History of candle making

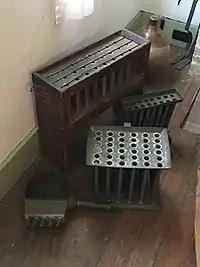
'Colonial'-style tapered candle molds

It is often believed that the use of wicked candles developed in Italy in the Etruscan period; a picture of a candlestick exists in an Etruscan tomb at Orvieto, and the earliest Etruscan candlestick may date from the 7th century BC. Candles may have evolved from tapers (long thin candles) with wicks of oakum and other plant fibre soaked in fat, pitch or oil. Candles of antiquity were made from various forms of natural fat, tallow, and wax, and Romans made true dipped candles from tallow and beeswax. Beeswax candles were expensive and their use was limited to the wealthy. Oil lamps were the most widely used source of illumination in Roman Italy, but candles were common and regularly given as gifts during Saturnalia.